War poetry

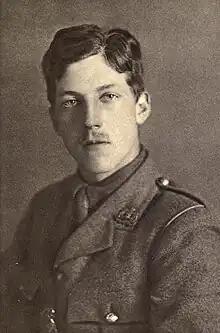
Charles Hamilton Sorley

The fact that 49,400 Irish soldiers in the British Army gave their lives fighting in the Great War remains controversial in Ireland. This is because the Easter Rising of 1916 took place during the war and the Irish War of Independence began only a few months after the 11 November Armistice. For this reason, Irish republicanism has traditionally viewed Irishmen who serve in the British military as traitors. This view became even more prevalent after 1949, when Ireland voted to become a Republic and to leave the Commonwealth. For this reason, Ireland's war poets were long neglected.